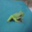
Label: frog